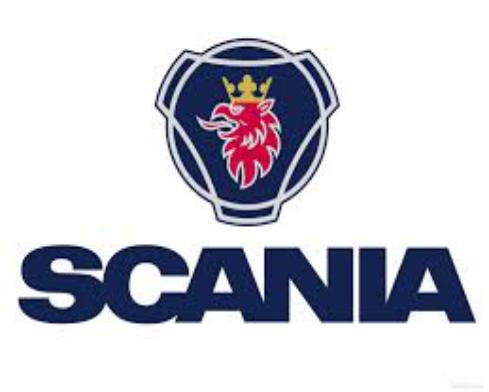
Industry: Transportation